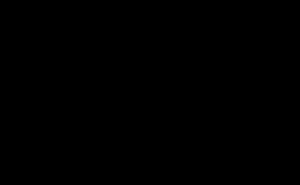
Shawn Levy, né le 30 juillet 1968 à Montréal, est un acteur, réalisateur, producteur et scénariste canadien